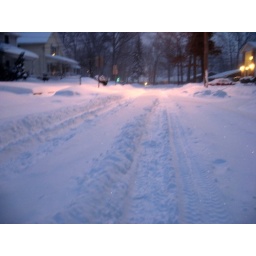
The street in front of my house during the largest snowfall of this winter...so far.